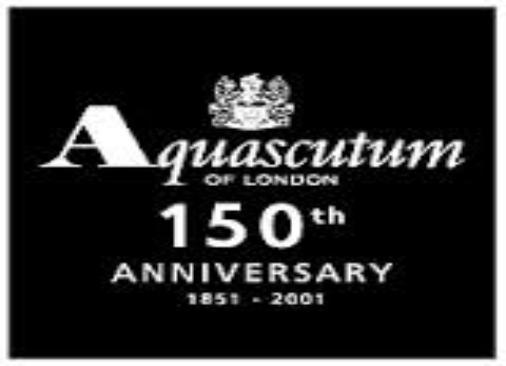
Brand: Aquascutum
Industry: Clothes